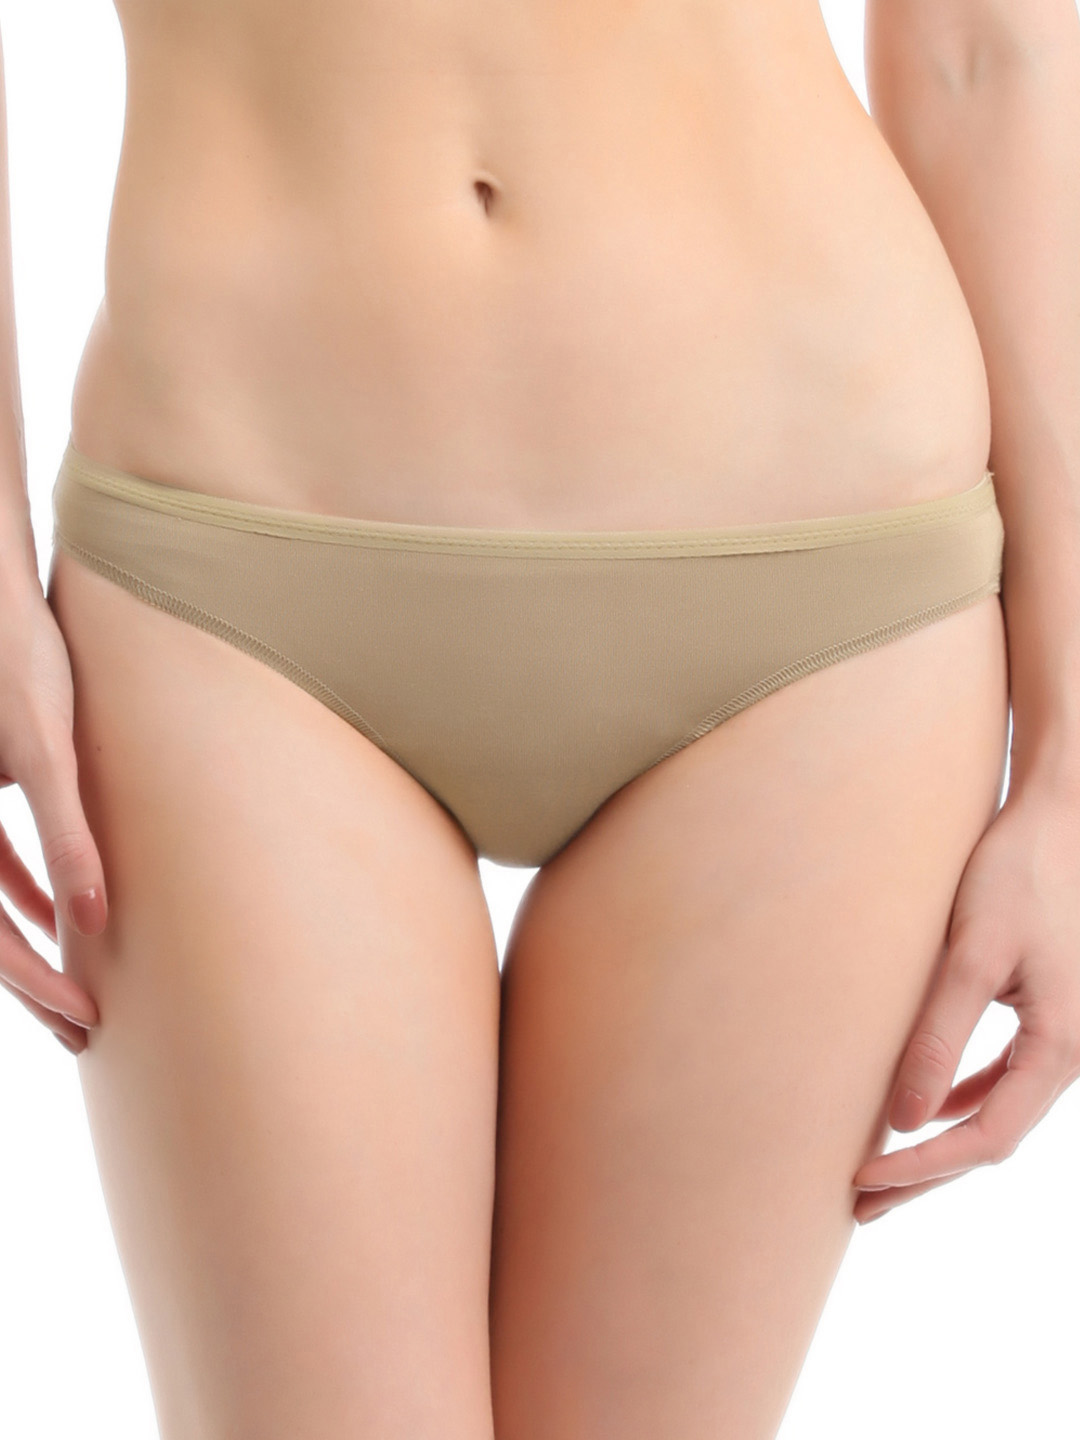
Enamor Women Beige Regular-Rise Brief
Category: Apparel / Innerwear / Briefs
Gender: Women
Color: Skin
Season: Summer 2012
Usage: Casual